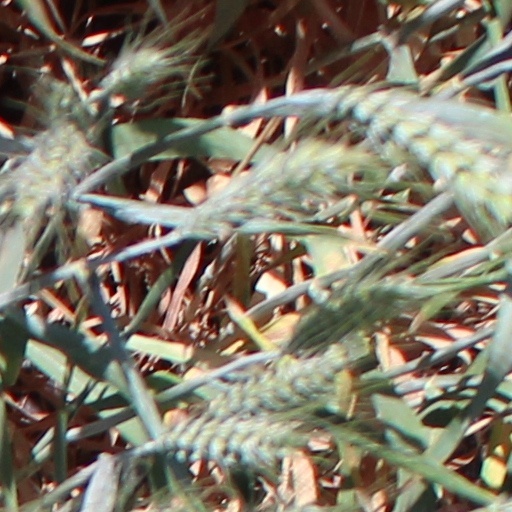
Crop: wheat